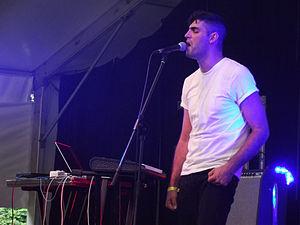
Daughn Gibson est un musicien et chanteur américain.